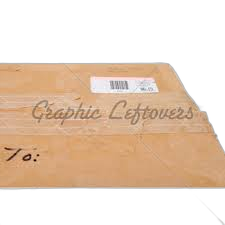
Waste category: cardboard